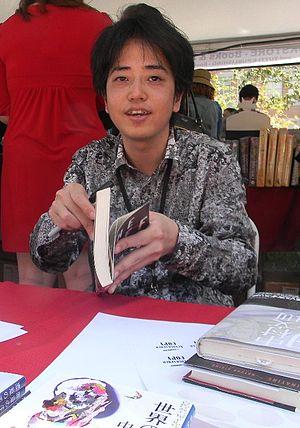
Fuminori Nakamura, né le 2 septembre 1977, est un écrivain japonais, auteur notamment de romans policiers.